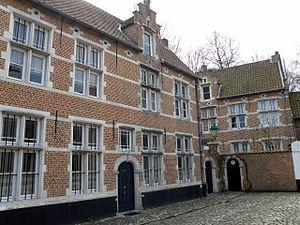
Lierre (en néerl. Lier), ville de Flandre (Belgique), située à une quinzaine de km. au sud-est d’Anvers. Béguinage, rue dénommée Grachtkant
Le Béguinage de Lierre, situé à la périphérie sud de la petite ville flamande de Lierre, dans la province d'Anvers, fut fondé au bord de la Nèthe au milieu du XIIIᵉ siècle. Plusieurs fois fortement endommagé dans les premiers siècles de son histoire, soit accidentellement par des incendies, soit délibérément durant les guerres de religion, il atteignit son apogée au début du XVIIIᵉ siècle, tant pour ses effectifs de béguines que pour l’extension de son site. À la fin du XVIIIᵉ siècle, dans la foulée de la Révolution française, il fut supprimé et ses biens confisqués ou vendus à l’encan. Après le Concordat, les béguines, aidées de quelques mécènes, tentèrent de racheter leurs maisons, mais échouèrent, face à la baisse inexorable du nombre de vocations dans les décennies suivantes, à faire du béguinage le monde clos et réservé qu’il fut, des particuliers ordinaires venant en effet occuper de plus en plus nombreux les maisonnettes laissées vacantes par les béguines.